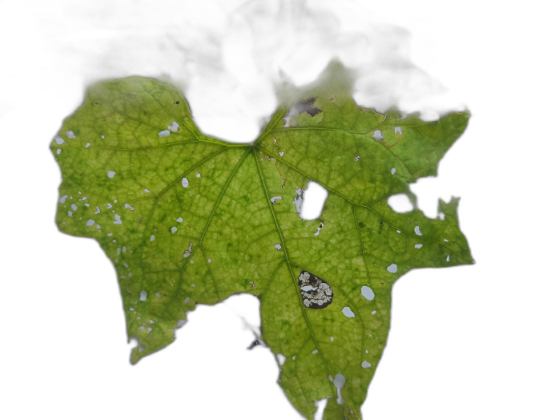
Crop: Zucchini
Label: Downy_Mildew